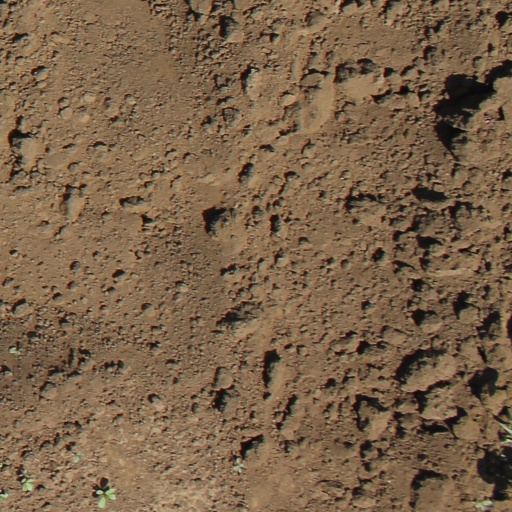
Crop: soybean